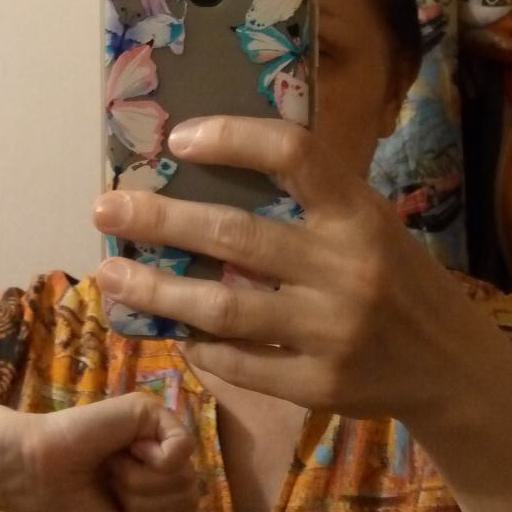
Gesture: no_gesture